William Woollett Jr. Aquatics Center

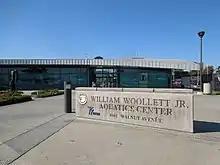
The front entrance of the Aquatics Center.

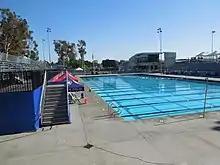

The William Woollett Jr. Aquatics Center is an aquatics venue located in Irvine, California, United States. The City of Irvine operates year-round municipal programs in aquatic facility. The center provides a venue for local, regional and national competitive events and features two 50 meter pools and a 25-yard instruction pool. Aquatics activities include a combination of instructional, educational, recreational and competitive programs offered by the City and a number of local nonprofit aquatic organizations. During the 1984 Summer Olympics, it hosted the swimming portion of the modern pentathlon event. It has since hosted the 2010 Pan Pacific Swimming Championships, the United States Swimming National Championships in 2005, 2006, 2010, 2014, 2018, and 2022, and the 2015 USA Water Polo National Junior Olympics. The facility, originally named the Heritage Park Aquatics Center, was renamed after the City of Irvine's first City Manager and rebuilt beginning in 2003.